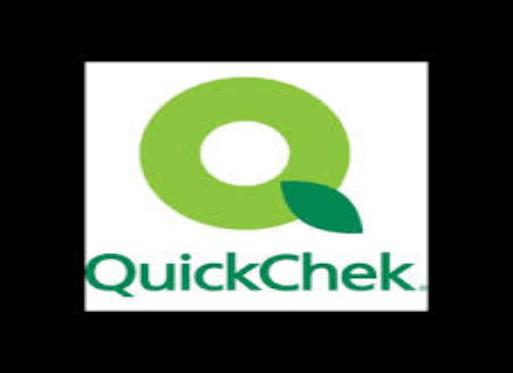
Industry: Food